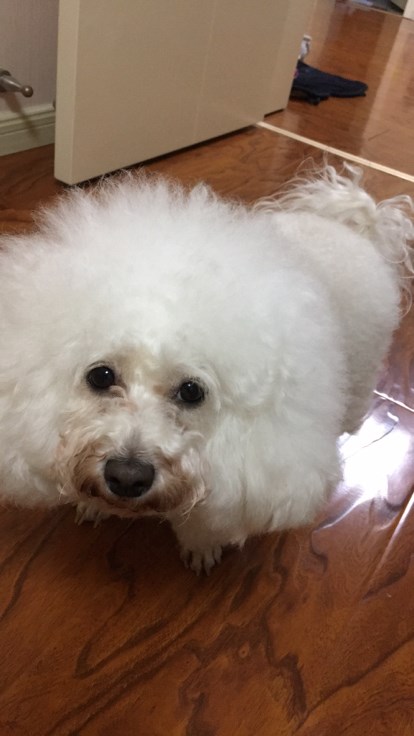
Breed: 3083-n000117-Bichon_Frise